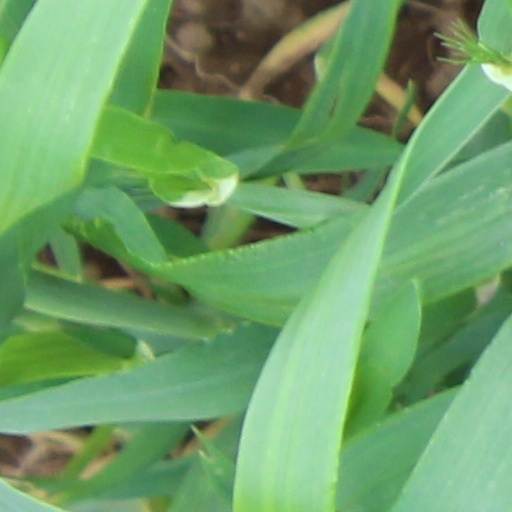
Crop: wheat